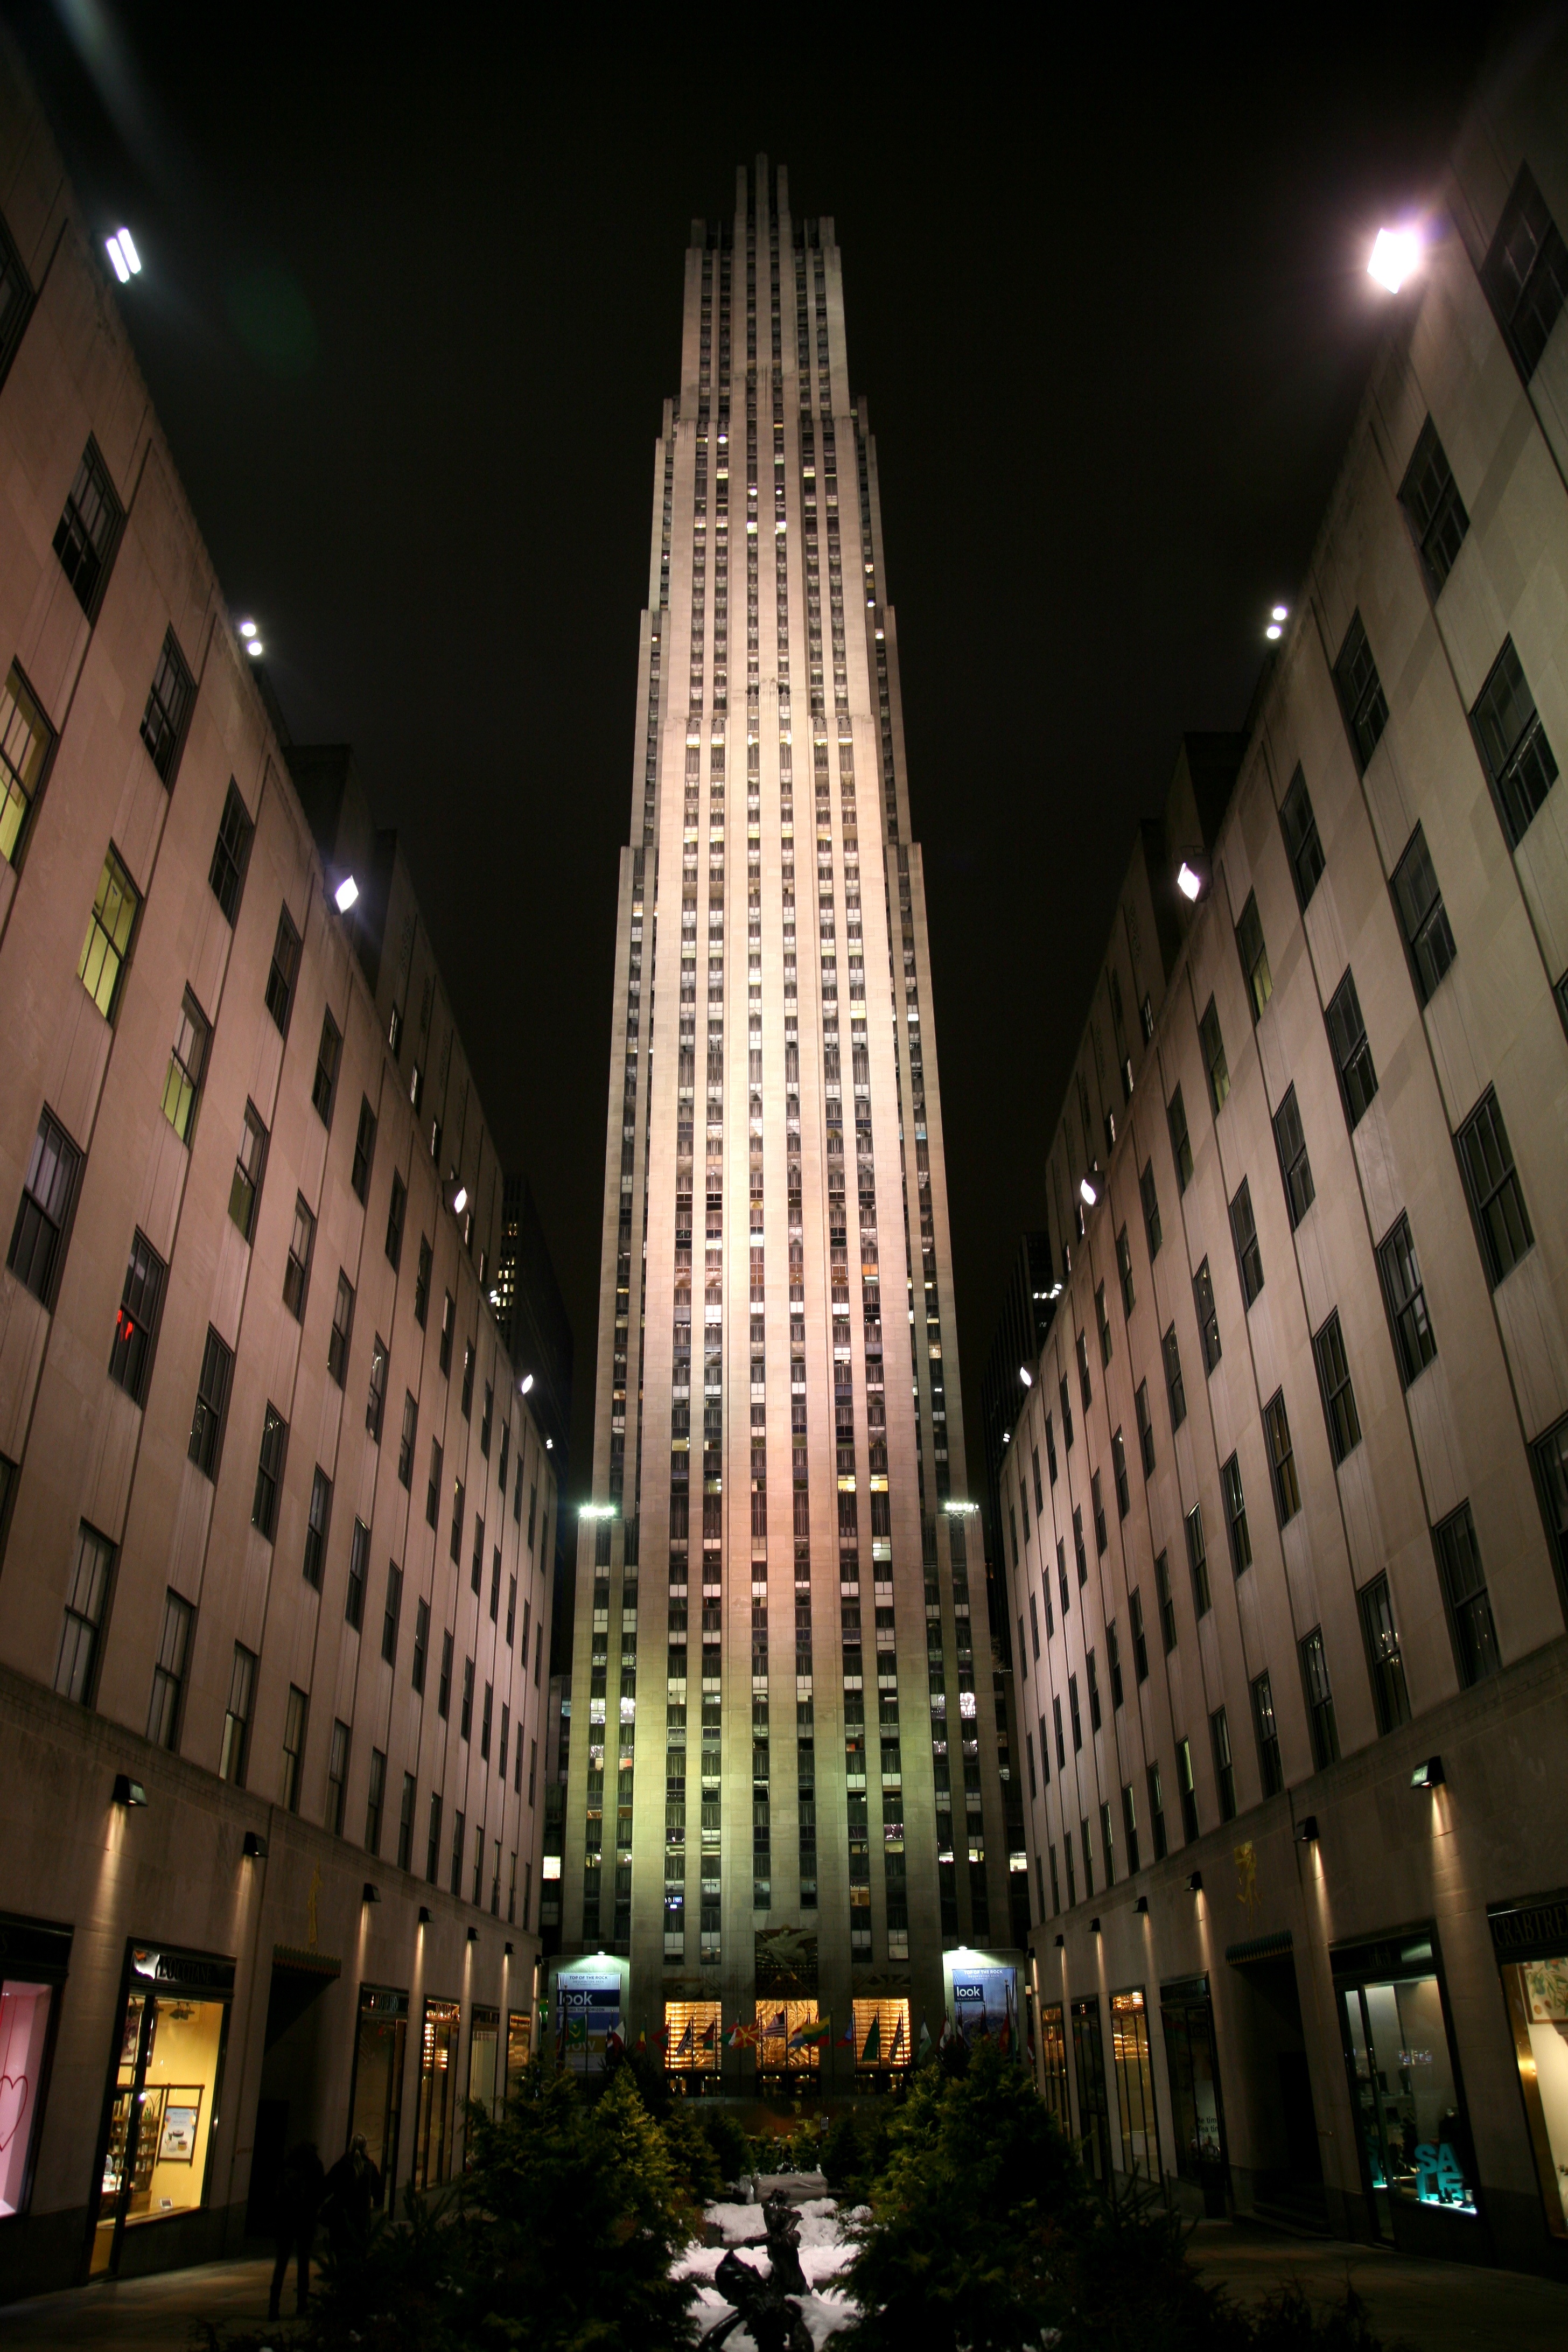
architecture, night, building, city, skyscraper, cityscape, downtown, landmark, tower block, shape, rockefellercenter, metropolis, gebuilding, rcabuilding, urban area, human settlement, metropolitan area